Curtis Howe Springer

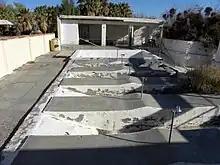
Remains of Springer's spa at Zzyzx, California.

In 1944, Springer and his new fiancée Helen filed a mining claim on federal land to 12,800 acres (51.8 km) in California's Mojave Desert, claiming a tract about 8 miles (13 km) long and 3 miles (4.8 km) wide. The land contained the remains of an 1860 Army post and a railroad station on the defunct Tonopah and Tidewater Railroad. He named the settlement Zzyzx as a gimmick to ensure that it would be "the last word" in health. Zzyzx's original encampment consisted of 20 tents, and he recruited homeless men from Los Angeles' Skid Row to build simple concrete buildings. Springer created an imitation hot springs – which he attempted to pass off as genuine – by using a boiler to heat several pools. In time, Springer erected a sixty-room hotel, a church, a cross-shaped health spa with mineral baths, a radio broadcast studio, a private airstrip dubbed "Zyport" and several other buildings which included a castle. The "Boulevard of Dreams" was a divided parkway leading to an oasis on Lake Tuendae, later identified as the habitat of the endangered Mohave chub. While building his retreat, he spent half the week in Los Angeles, still recording his radio program, and rounding up workers to build his new resort by offering room and board at Zzyzx in exchange for labor.